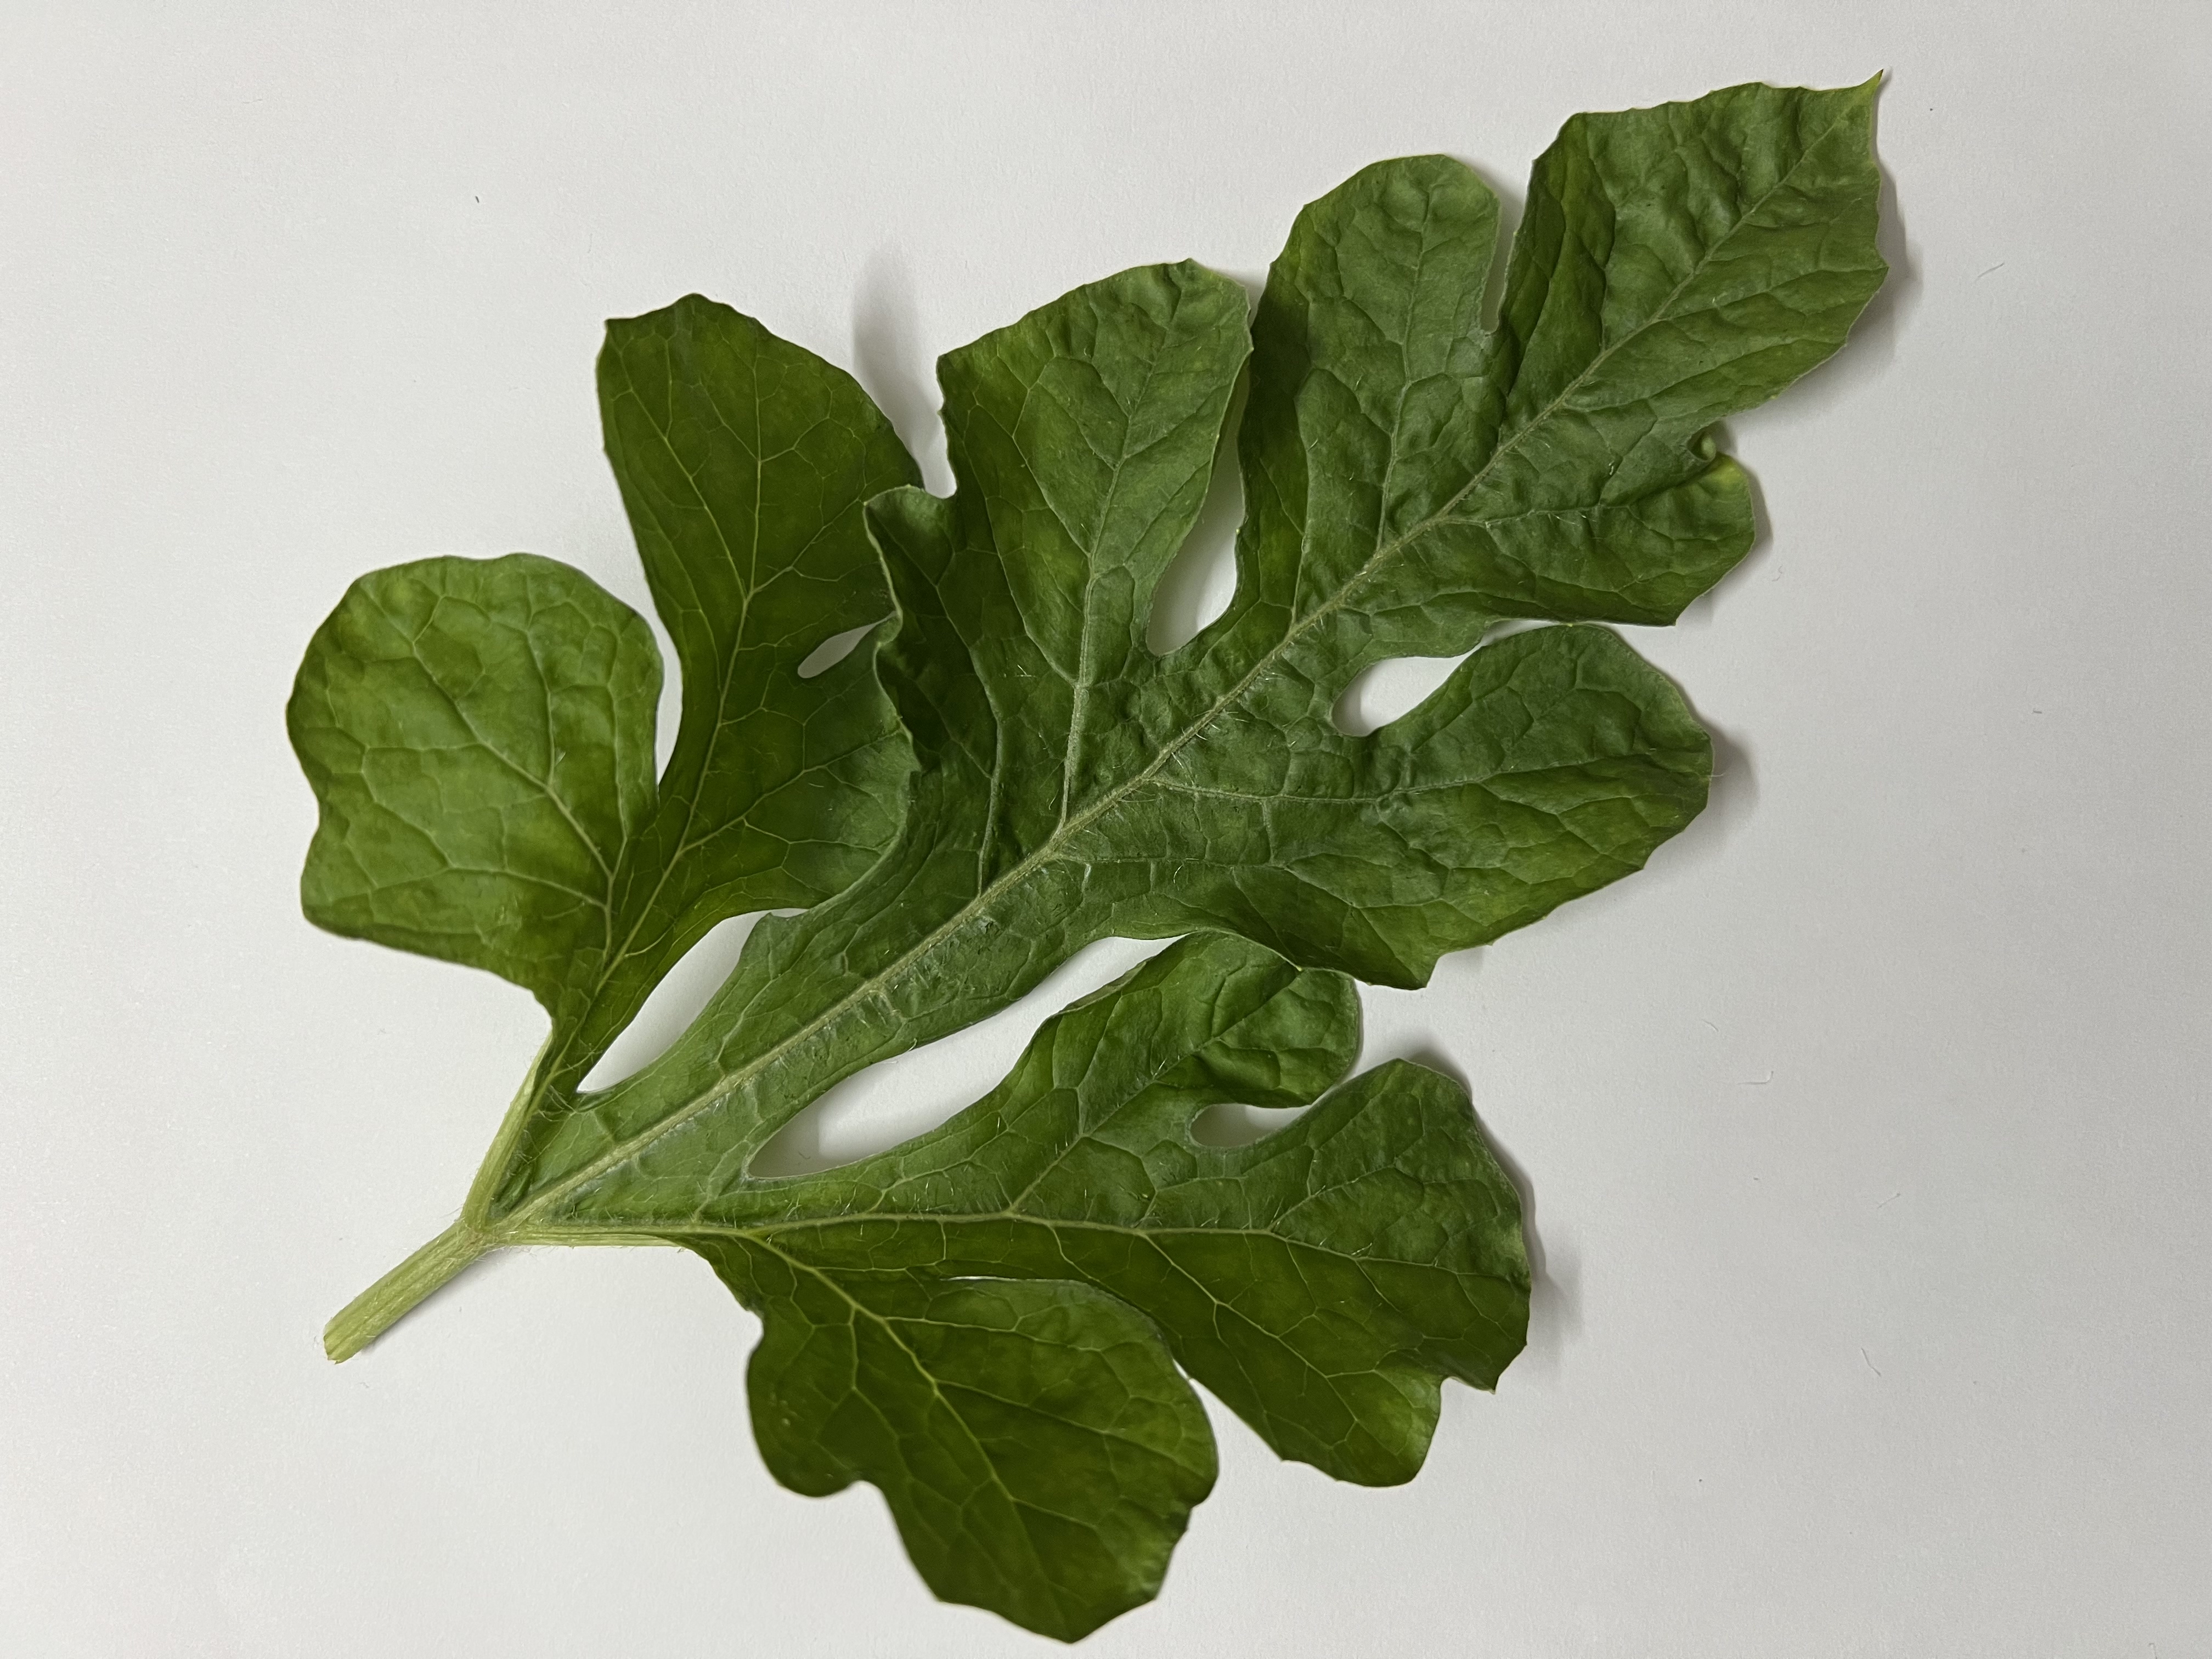
Label: Healthy